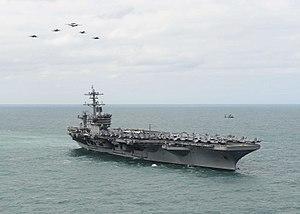
Le 26 mai 2019, le New York Times annonce que des pilotes de la marine de guerre des États-Unis ont aperçu et filmé de nombreux objets inexpliqués entre l'été 2014 et mars 2015 alors qu'ils volaient à haute altitude au large de la côte est des États-Unis. Trois vidéos, montrant des données du cockpit et des images infrarouges, sont d'abord fournies à la presse par l'ex-agent de contre-espionnage Luis Elizondo et l'entreprise To the Stars. En septembre 2019, la Marine américaine confirme l'authenticité des vidéos et qualifie les phénomènes de « phénomènes aériens non identifiés ». En 2020, les vidéos sont ensuite déconfidentialisées et publiées par le Département de la Défense, et une porte-parole du département affirme que les vidéos ont été faites par des pilotes de la marine, et qu'elles font « partie d'un problème plus étendu d'accroissement du nombre d'intrusions par des phénomènes aériens non identifiés dans les espaces d'entraînements ces dernières années».